World Central Kitchen

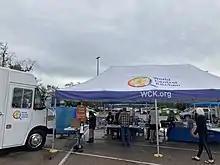
World Central Kitchen deployed in Port Charlotte, Florida, after Hurricane Ian

In late February 2022, Andrés and World Central Kitchen responded to multiple locations, including in border areas and in conflict zones such as hard-hit Kharkiv, Ukraine, to distribute meals during the 2022 Russian invasion of Ukraine. By March 2, 2022, WCK had opened eight kitchens on the Poland–Ukraine border.